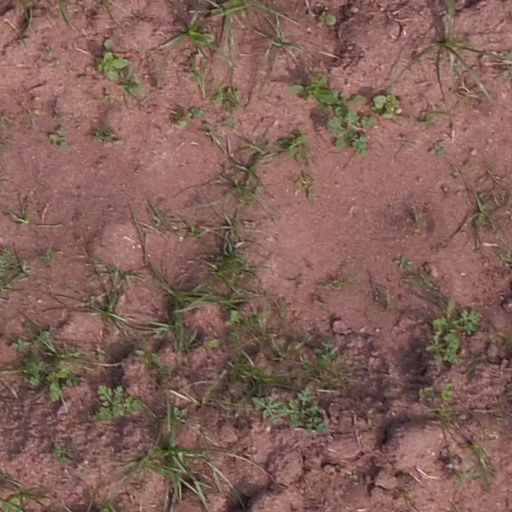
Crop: maize; corn